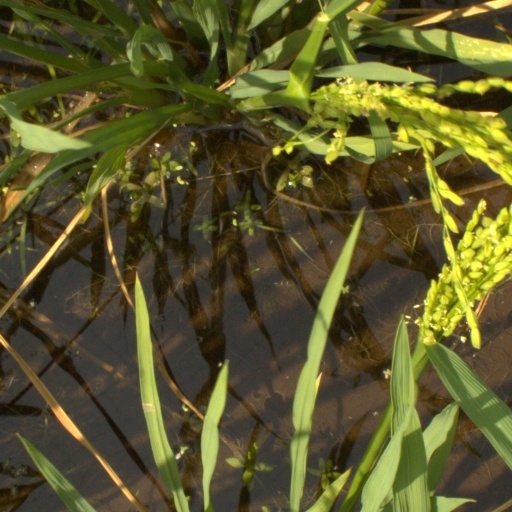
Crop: rice